Samir Mehanović

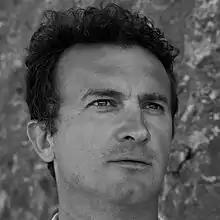
Mehanović on location in Jharia, India

Samir Mehanović is a Bosnian and British BAFTA and IDFA award-winning film director, producer, and screenwriter. He came to the United Kingdom as an immigrant from the Bosnian war and has lived in UK since 1995. Samir developed his crafts as writer and director by creating theatre productions and improvising with actors. In 2005 he completed an MA in Film and TV at the Edinburgh College of Art In 2017 Samir was nominated for the UK BAFTAs and received the Grand Prix Award at the 22nd International Short Film Festival in Drama, Greece 2016 - both for the short film 'Mouth of Hell'. He won the IDFA Special Jury Award for the documentary 'The Fog of Srebrenica' and also the BAFTA SCOTLAND award for the short film 'The Way We Played'.